Joe Watson (American football)

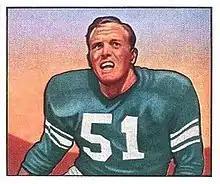
Watson on a 1950 Bowman football card

Joseph LaVernie Watson (August 19, 1925 – November 2, 2006) was an American professional football player who played one season with the Detroit Lions of the National Football League (NFL). He was selected by the Lions with the fifth overall pick of the 1950 NFL draft. He played college football at Rice University.